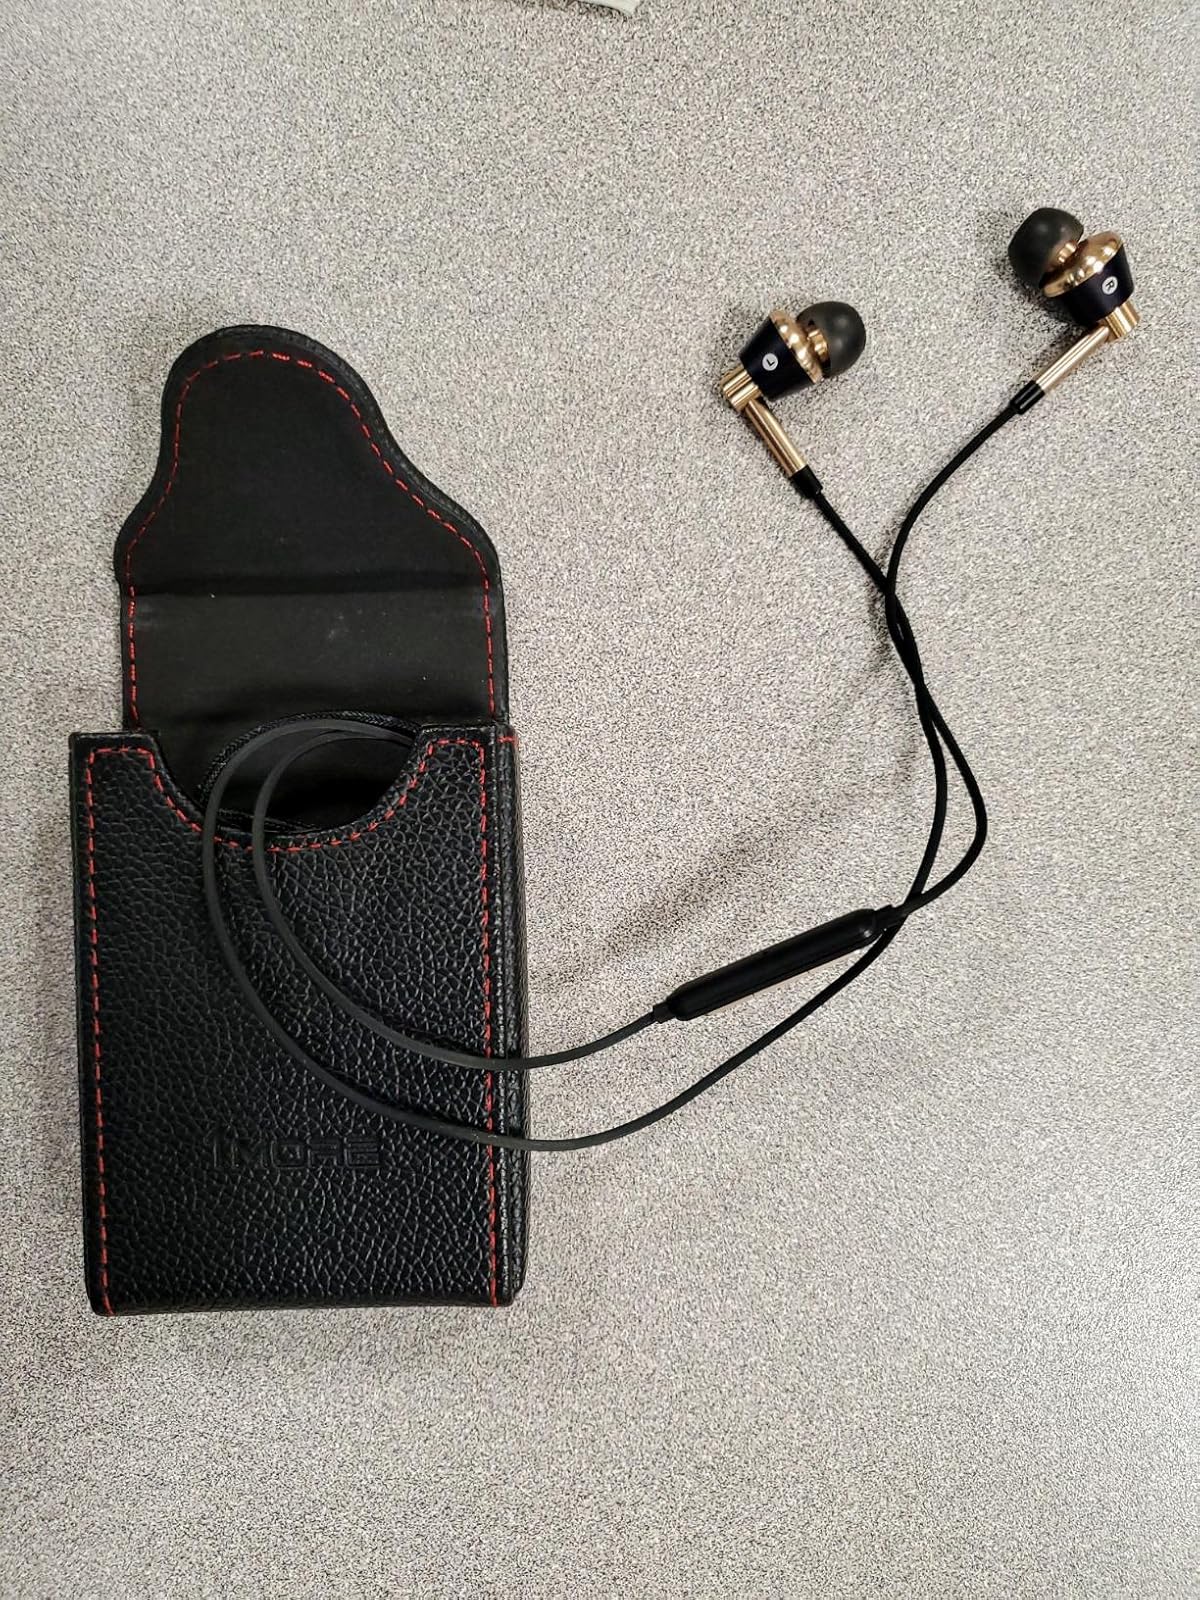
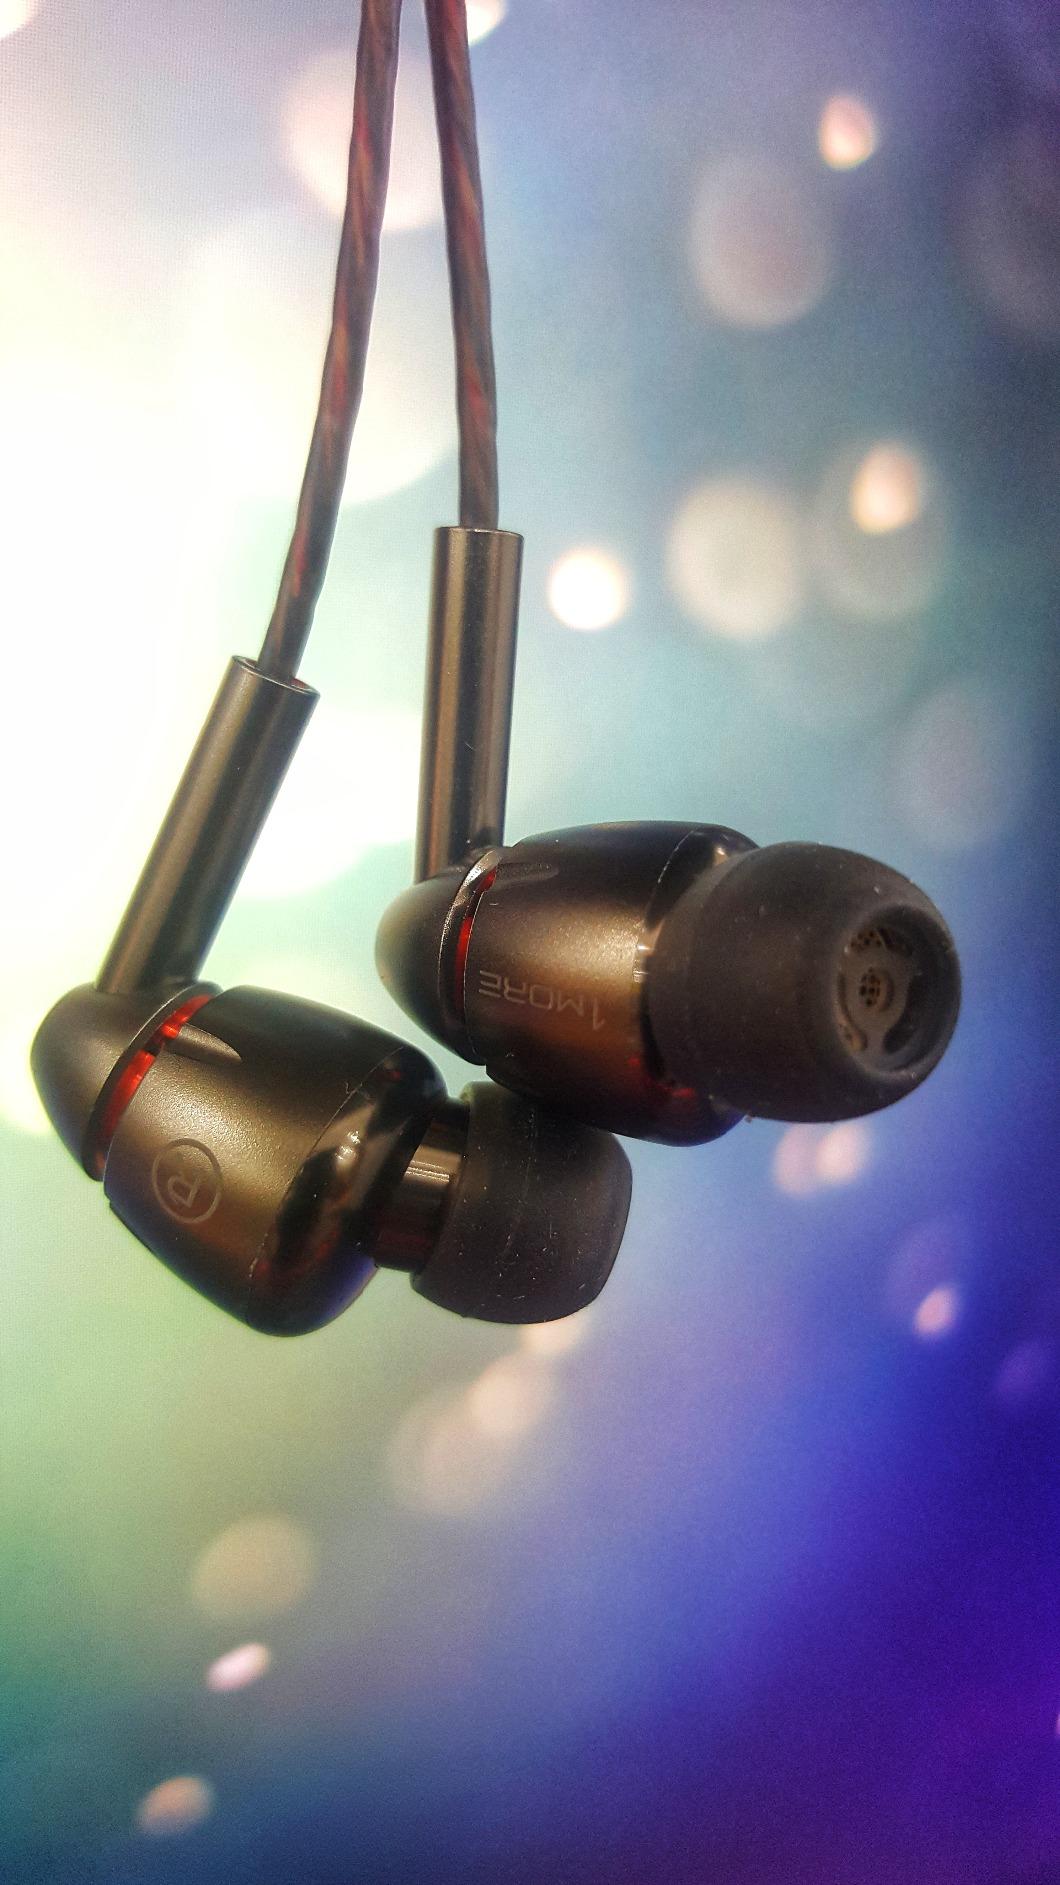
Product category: headphones
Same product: no